Exponerad

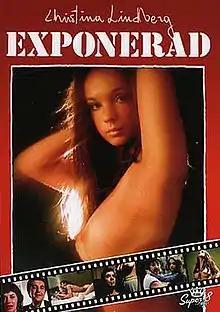

Exponerad, also known as "Diary of a Rape", "The Depraved", and "Exposed", is a 1971 Swedish sexploitation film directed by Lars Gustaf Emil Wiklund (not to be confused with the actor Gustav Wiklund) and starring Christina Lindberg.